Ukrainian National Assembly – Ukrainian People's Self-Defence

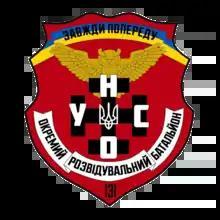
Emblem of the 131st Separate Reconnaissance Battalion "UNSO"

During the Transnistria War, UNA-UNSO members fought with Transnistrian separatists against Moldovan government forces, purportedly in defence of Transnistria's large ethnic Ukrainian minority. Over 50 UNSO members were awarded the Defender of Transnistria Order.